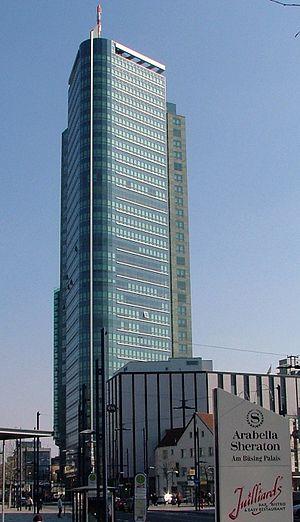
Le City Tower d'Offenbach-sur-le-Main est un gratte-ciel de 120 mètres de haut construit en 2003. La tour a deux étages en sous-sol, dont un parking souterrain, un rez-de-chaussée et 32 étages avec une galerie de 700 m² et a une surface brute de plancher de 23 000 m². Les équipements techniques sont situés dans les premier et deuxième sous-sol et dans certaines parties des 25ᵉ et 33ᵉ étage.